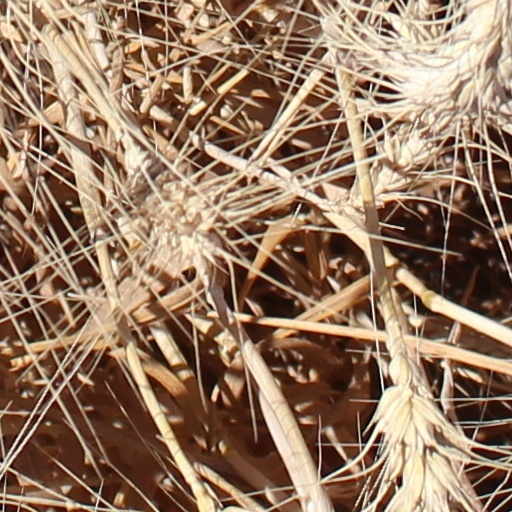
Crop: wheat